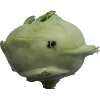
Label: Kohlrabi 1